Alam Ara

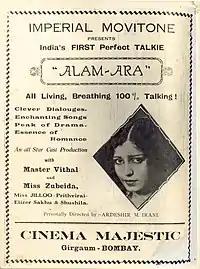
A release poster for "Alam Ara" at Majestic Cinema, featuring Zubeida's image at the right side.

After watching Harry A. Pollard's 1929 American romantic drama part-talkie "Show Boat" at Excelsior Theatre in Bombay (present-day Mumbai), Ardeshir Irani was inspired to make his next project a sound film which he would direct and produce. Although having no experience creating this type of film, he determined to make it and decided to not follow any precedential sound films. The project was subsequently titled "Alam Ara" and produced by Irani for Imperial Film Company (IFC), an entertainment studio he co-founded with the tent showman Abdulally Esoofally in 1926. The story was adapted from the Bombay-based dramatist Joseph David's Parsi play of the same name, while the screenplay was done by Irani. The dialogue was written in Hindustani, a mix of Hindi and Urdu.